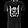
Label: T - shirt / top